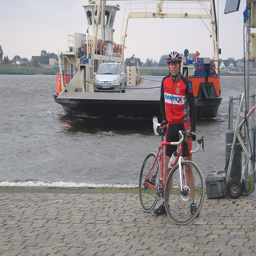
A man posing with a bicycle near the shore with a ferry behind him.
A man in a riding outfit is standing beside his bicycle.
a man in red and black standing with a bike
A MAN WEARING HIS CYCLE CLOTHES WITH HIS BICYCLE.
A man in a red jacket is with a bicycle.